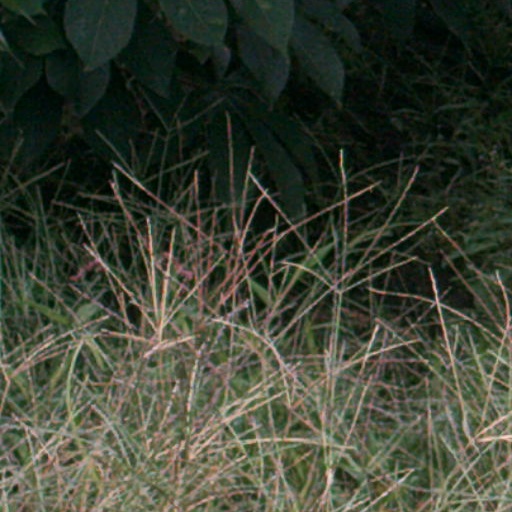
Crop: cassava